Holler, Luxembourg

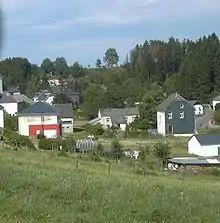

The economy is dominated by agriculture, mostly potatoes. The seed potatoes are exported as far as Africa.